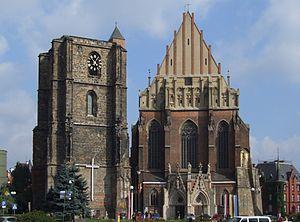
Cathédrale et campanile (à gauche) de Nysa, en Silésie (Pologne). Polski: Katedra i dzwonnica (po lewej) w Nysie, na Śląsku
Pour être reconnu monument historique de Pologne, un site doit être déclaré comme tel par le Président de la République de Pologne. Le terme « monument historique » a été introduit dans la législation polonaise en 1990, et les premiers monuments historiques ont été déclarés par le Président Lech Wałęsa en 1994.